No Pants Subway Ride

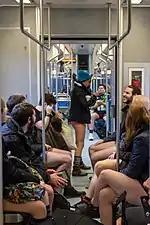
Participants of No Pants Subway Ride inside a Seattle Light Rail train, Seattle, USA, 2015

The No Pants Subway Ride (or No Trousers on the Tube Ride in the UK) is an annual event where people ride rapid transit or subway while not wearing trousers. Beginning in New York in 2002, the event had spread to as many as sixty cities .